List of tornadoes in the 2008 Super Tuesday tornado outbreak

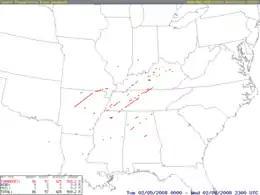
Tracks of all confirmed tornadoes that touched down during the Super Tuesday Outbreak

This is a complete list of the reported and confirmed tornadoes in the 2008 Super Tuesday tornado outbreak, which took place on February 5 and 6, 2008 across a large portion of the southern United States and the lower Ohio Valley. The event began on Super Tuesday, while 24 U.S. states were holding primary elections and caucuses to select the presidential candidates for the upcoming presidential election. During a 12-hour period, 87 tornadoes were produced in nine states. Five tornadoes were rated EF4 on the Enhanced Fujita Scale and five others were rated EF3. There were 57 fatalities across four states, becoming the deadliest tornado outbreak in the United States since May 31, 1985.